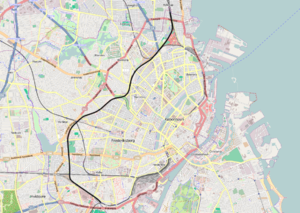
Ringbanen
Ringbanen
Ringbanen er en jernbanestrækning i København – oprindelig kaldt Godsringbanen eller Godsbaneringen.